Billy Conigliaro

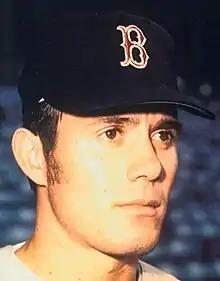
Conigliaro in 1971

William Michael Conigliaro (August 15, 1947 – February 10, 2021) was an American baseball outfielder who played five seasons in Major League Baseball (MLB). He played for the Boston Red Sox, Milwaukee Brewers, and Oakland Athletics from 1969 to 1973. He batted and threw right-handed, and was the younger brother of Tony Conigliaro, with whom he was teammates on the Red Sox from 1969 until 1970.